The Orphan Master's Son

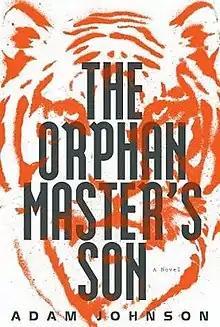
Hardcover edition

The Orphan Master's Son is a 2012 novel by the American author Adam Johnson. It deals with intertwined propaganda, identity, and state power themes in North Korea. The novel was awarded the 2013 Pulitzer Prize for Fiction.